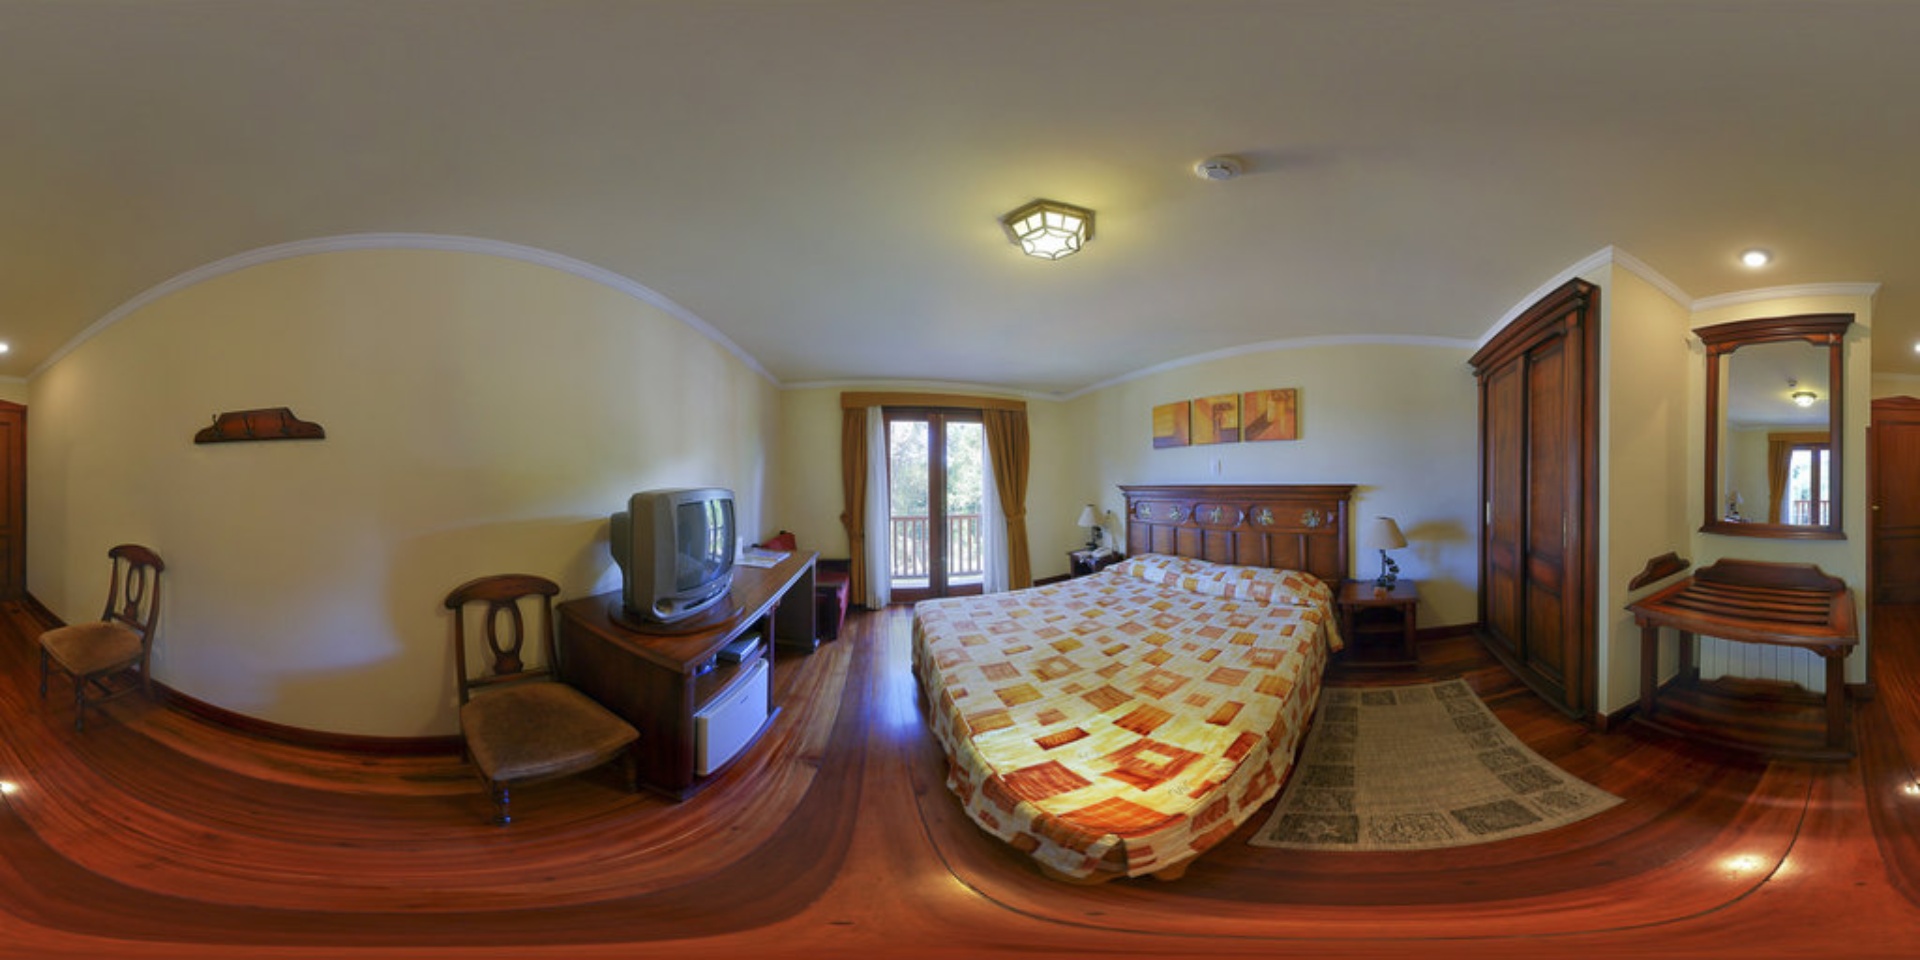
Referred object: TV opposite the bed

Referred object: the hexagonal ceiling light